Genesis the Greykid

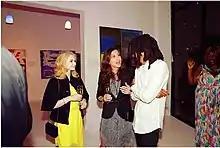
Gillian Wynn Early at Genesis fine art exhibition LA April 2018.

Genesis has defined his style of artwork as PoAnguardia. In an interview with Taylor Dall at "Emcee Network", he explained the origin of its title: "It’s a poetic way of expressing new thresholds unfolding in the internal and/or external, through fine art. Conflating the word Poem or Poesia & Avanguardia."